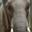
Label: elephant